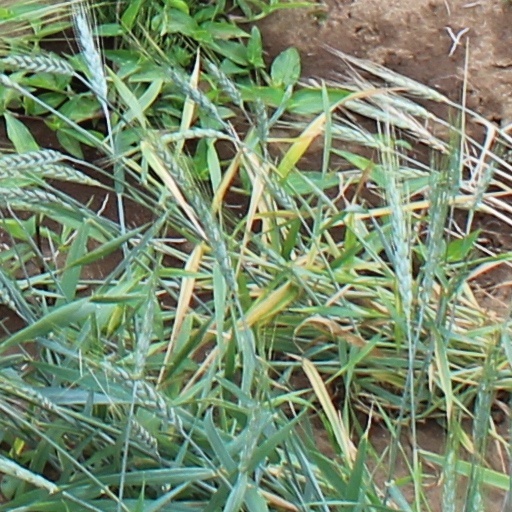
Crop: wheat